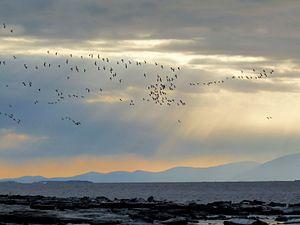
Volée d'oies blanches au-dessus du fleuve Saint-Laurent, à la hauteur de L'Islet-sur-Mer, au Bas-Saint-Laurent (Québec)
Le fleuve Saint-Laurent est un fleuve situé au nord-est de l'Amérique du Nord reliant les Grands Lacs à l'océan Atlantique. Il est le seul émissaire du bassin des Grands Lacs. Sur la première partie de son parcours, il marque la frontière entre le Canada et les États-Unis, plus précisément entre la province canadienne de l'Ontario et l'État américain de New York, avant de traverser la province du Québec, pour se jeter dans le golfe du Saint-Laurent, dans l'ouest de l'océan Atlantique. Long de 1 197 km, son estuaire est le plus grand sur Terre avec une largeur de 48 km et une longueur de 370 km.